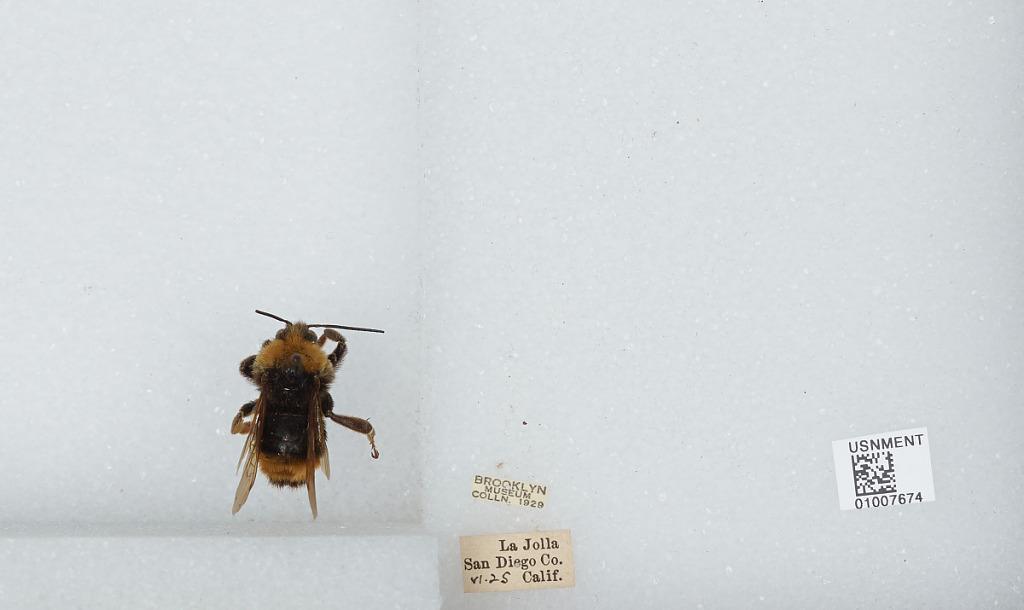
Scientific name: Bombus (Fervidobombus) californicus Smith
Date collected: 1925-6-
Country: United States
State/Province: California
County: San Diego
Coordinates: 33.02, -116.77